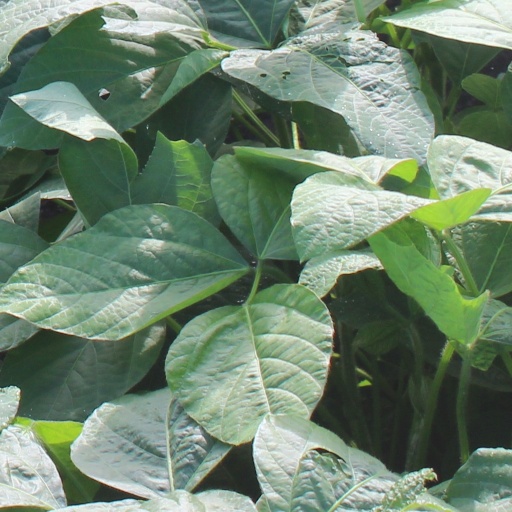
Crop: soybean